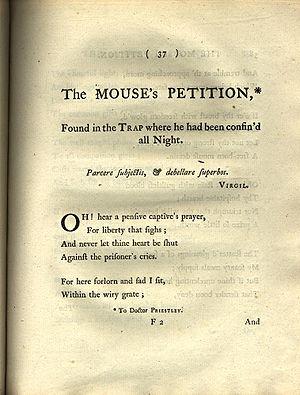
Anna Laetitia Barbauld était une célèbre poétesse romantique, essayiste et auteur de littérature pour enfants anglaise.